Polina Shelepen

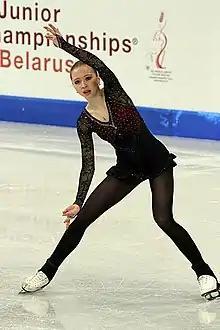
Shelepen in 2012

Polina Sergeyevna Shelepen (born 28 July 1995) is a retired Russian figure skater. She is a two-time (2009, 2011) JGP Final silver medalist and a two-time (2011, 2012) Russian national junior silver medalist. She competed for Russia through 2012.